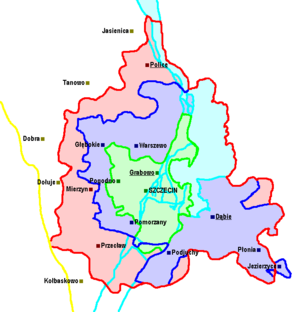
Przecław est un village de la voïvodie de Poméranie occidentale, dans le powiat de Police, Gmina Kołbaskowo, en Pologne.